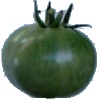
Label: Tomato not Ripened 1